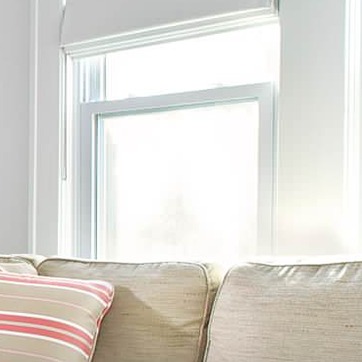
Material: glass